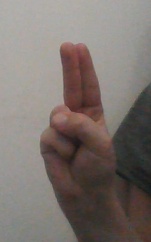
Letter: taa